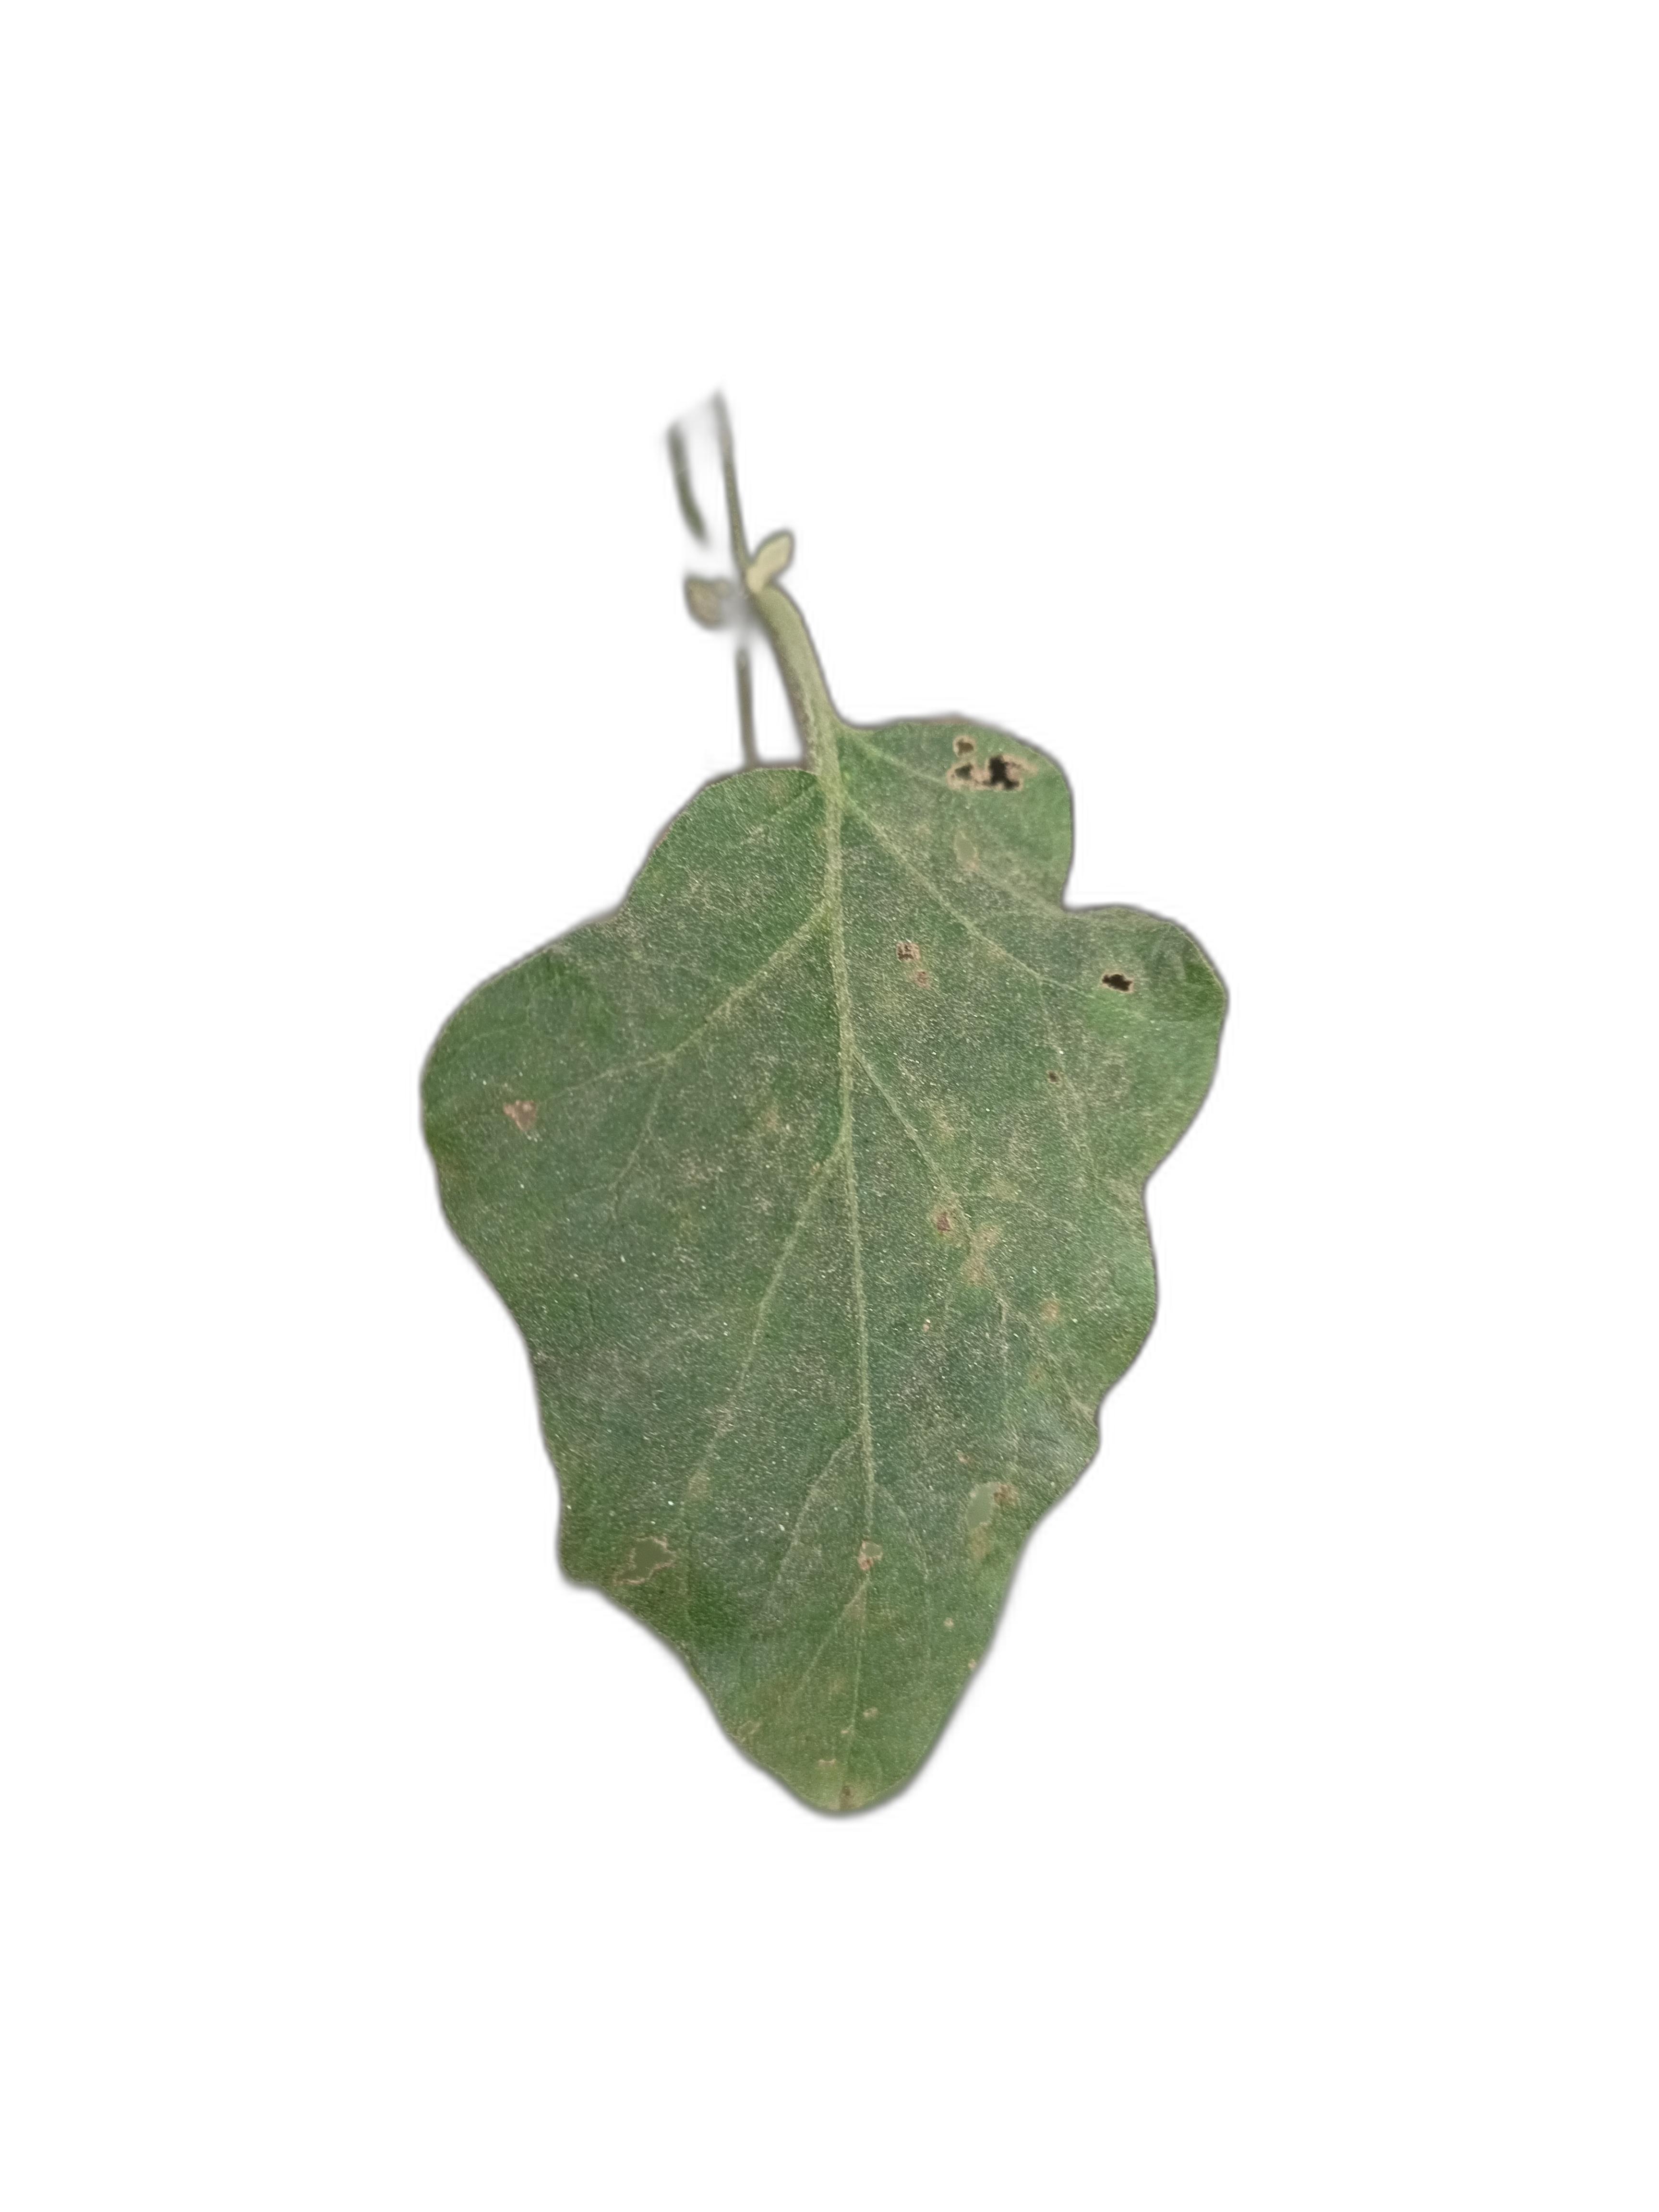
Label: Leaf Spot Disease